Stratonis (castra)

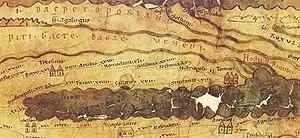
In Tabula Peutingeriana

Stratonis was a fort in the Roman province of Moesia. As Tabula Peutingeriana shows it is situated between Callatis and Tomis; 22 miles from Callatis and 12 miles from Tomis.